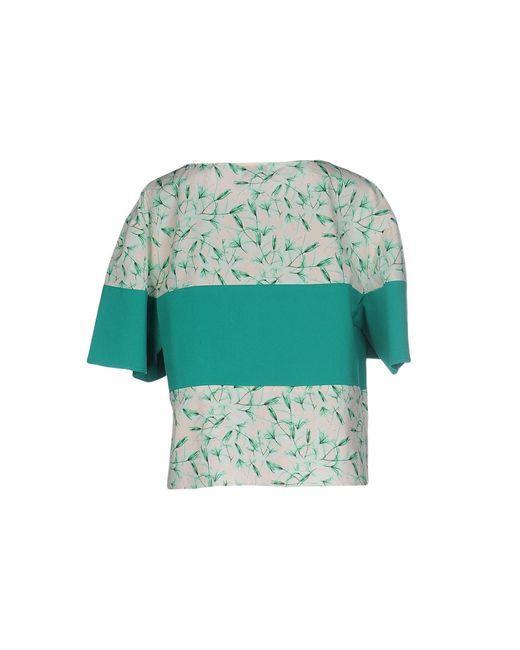
Grüne und cremefarbene Damenbluse mit weitem Kurzarm Freizeitkleidung